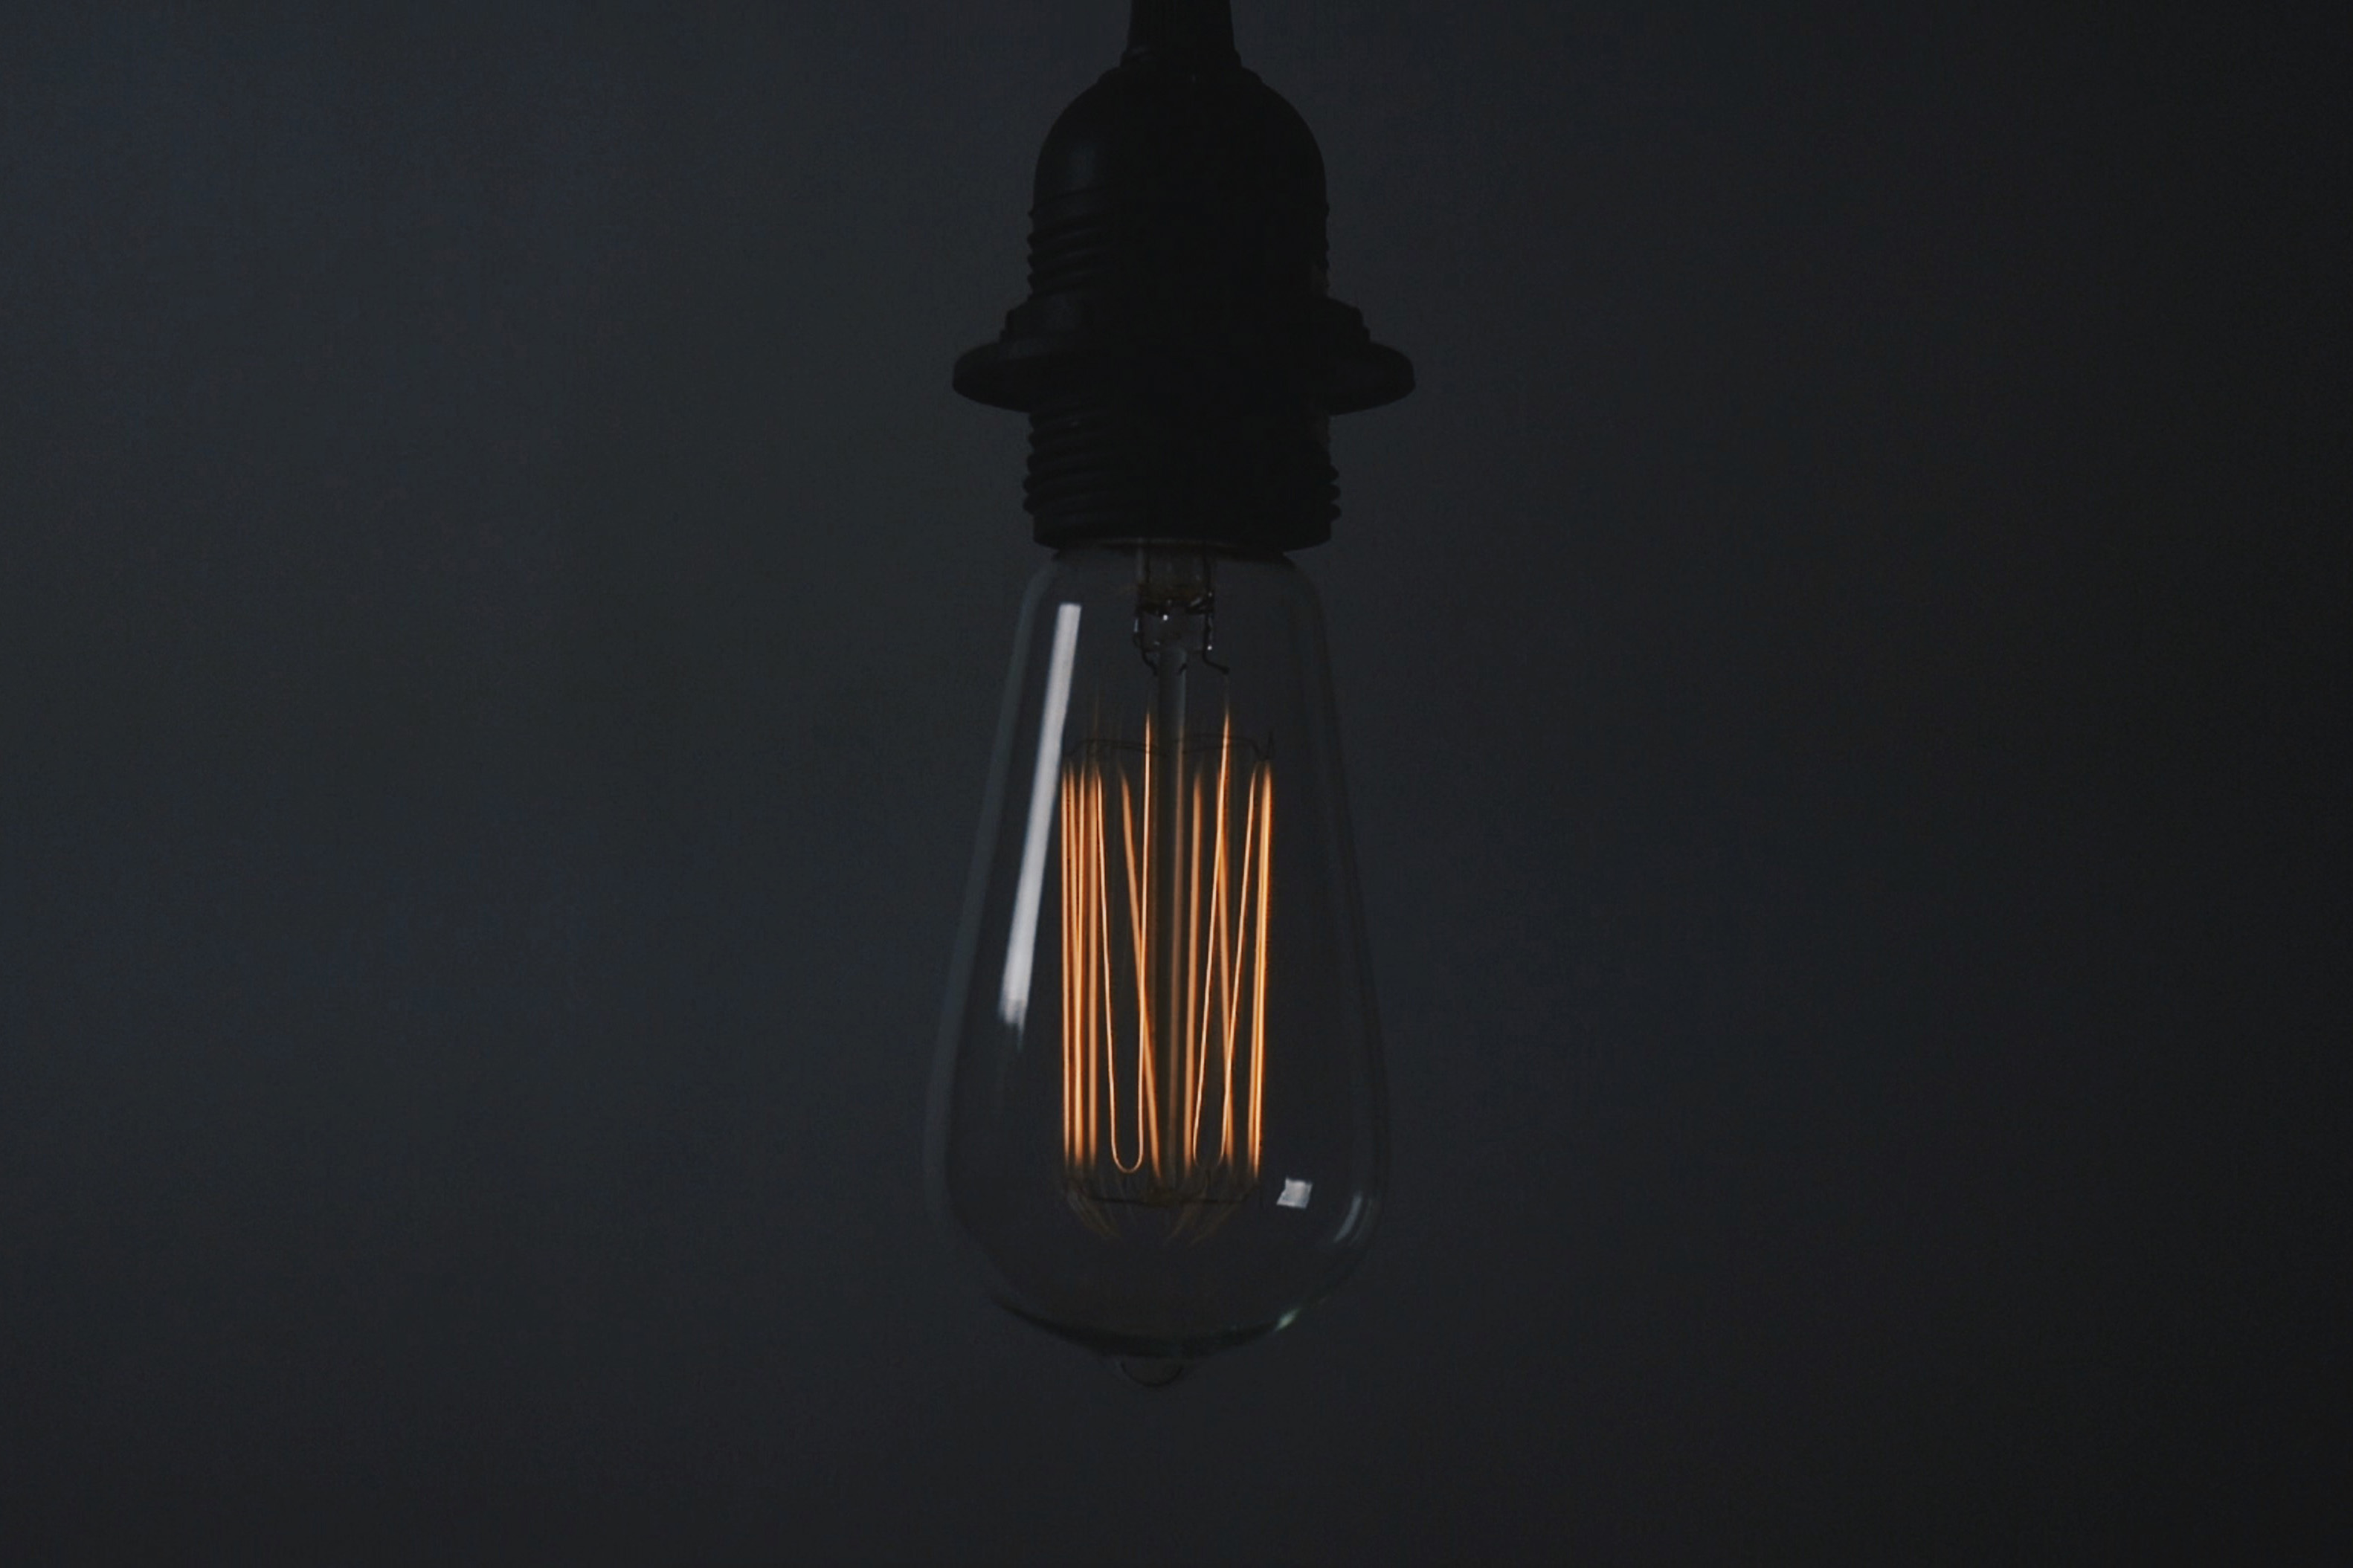
lighting, light, light fixture, lamp, incandescent light bulb, light bulb, lighting accessory, glass, darkness, interior design